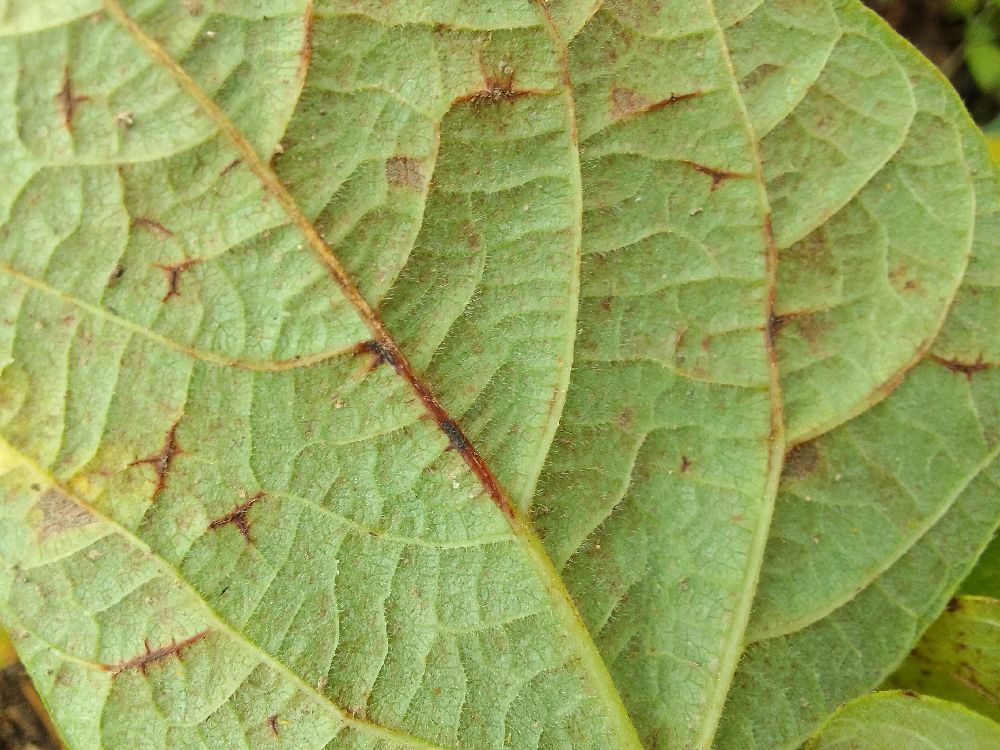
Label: anthracnose